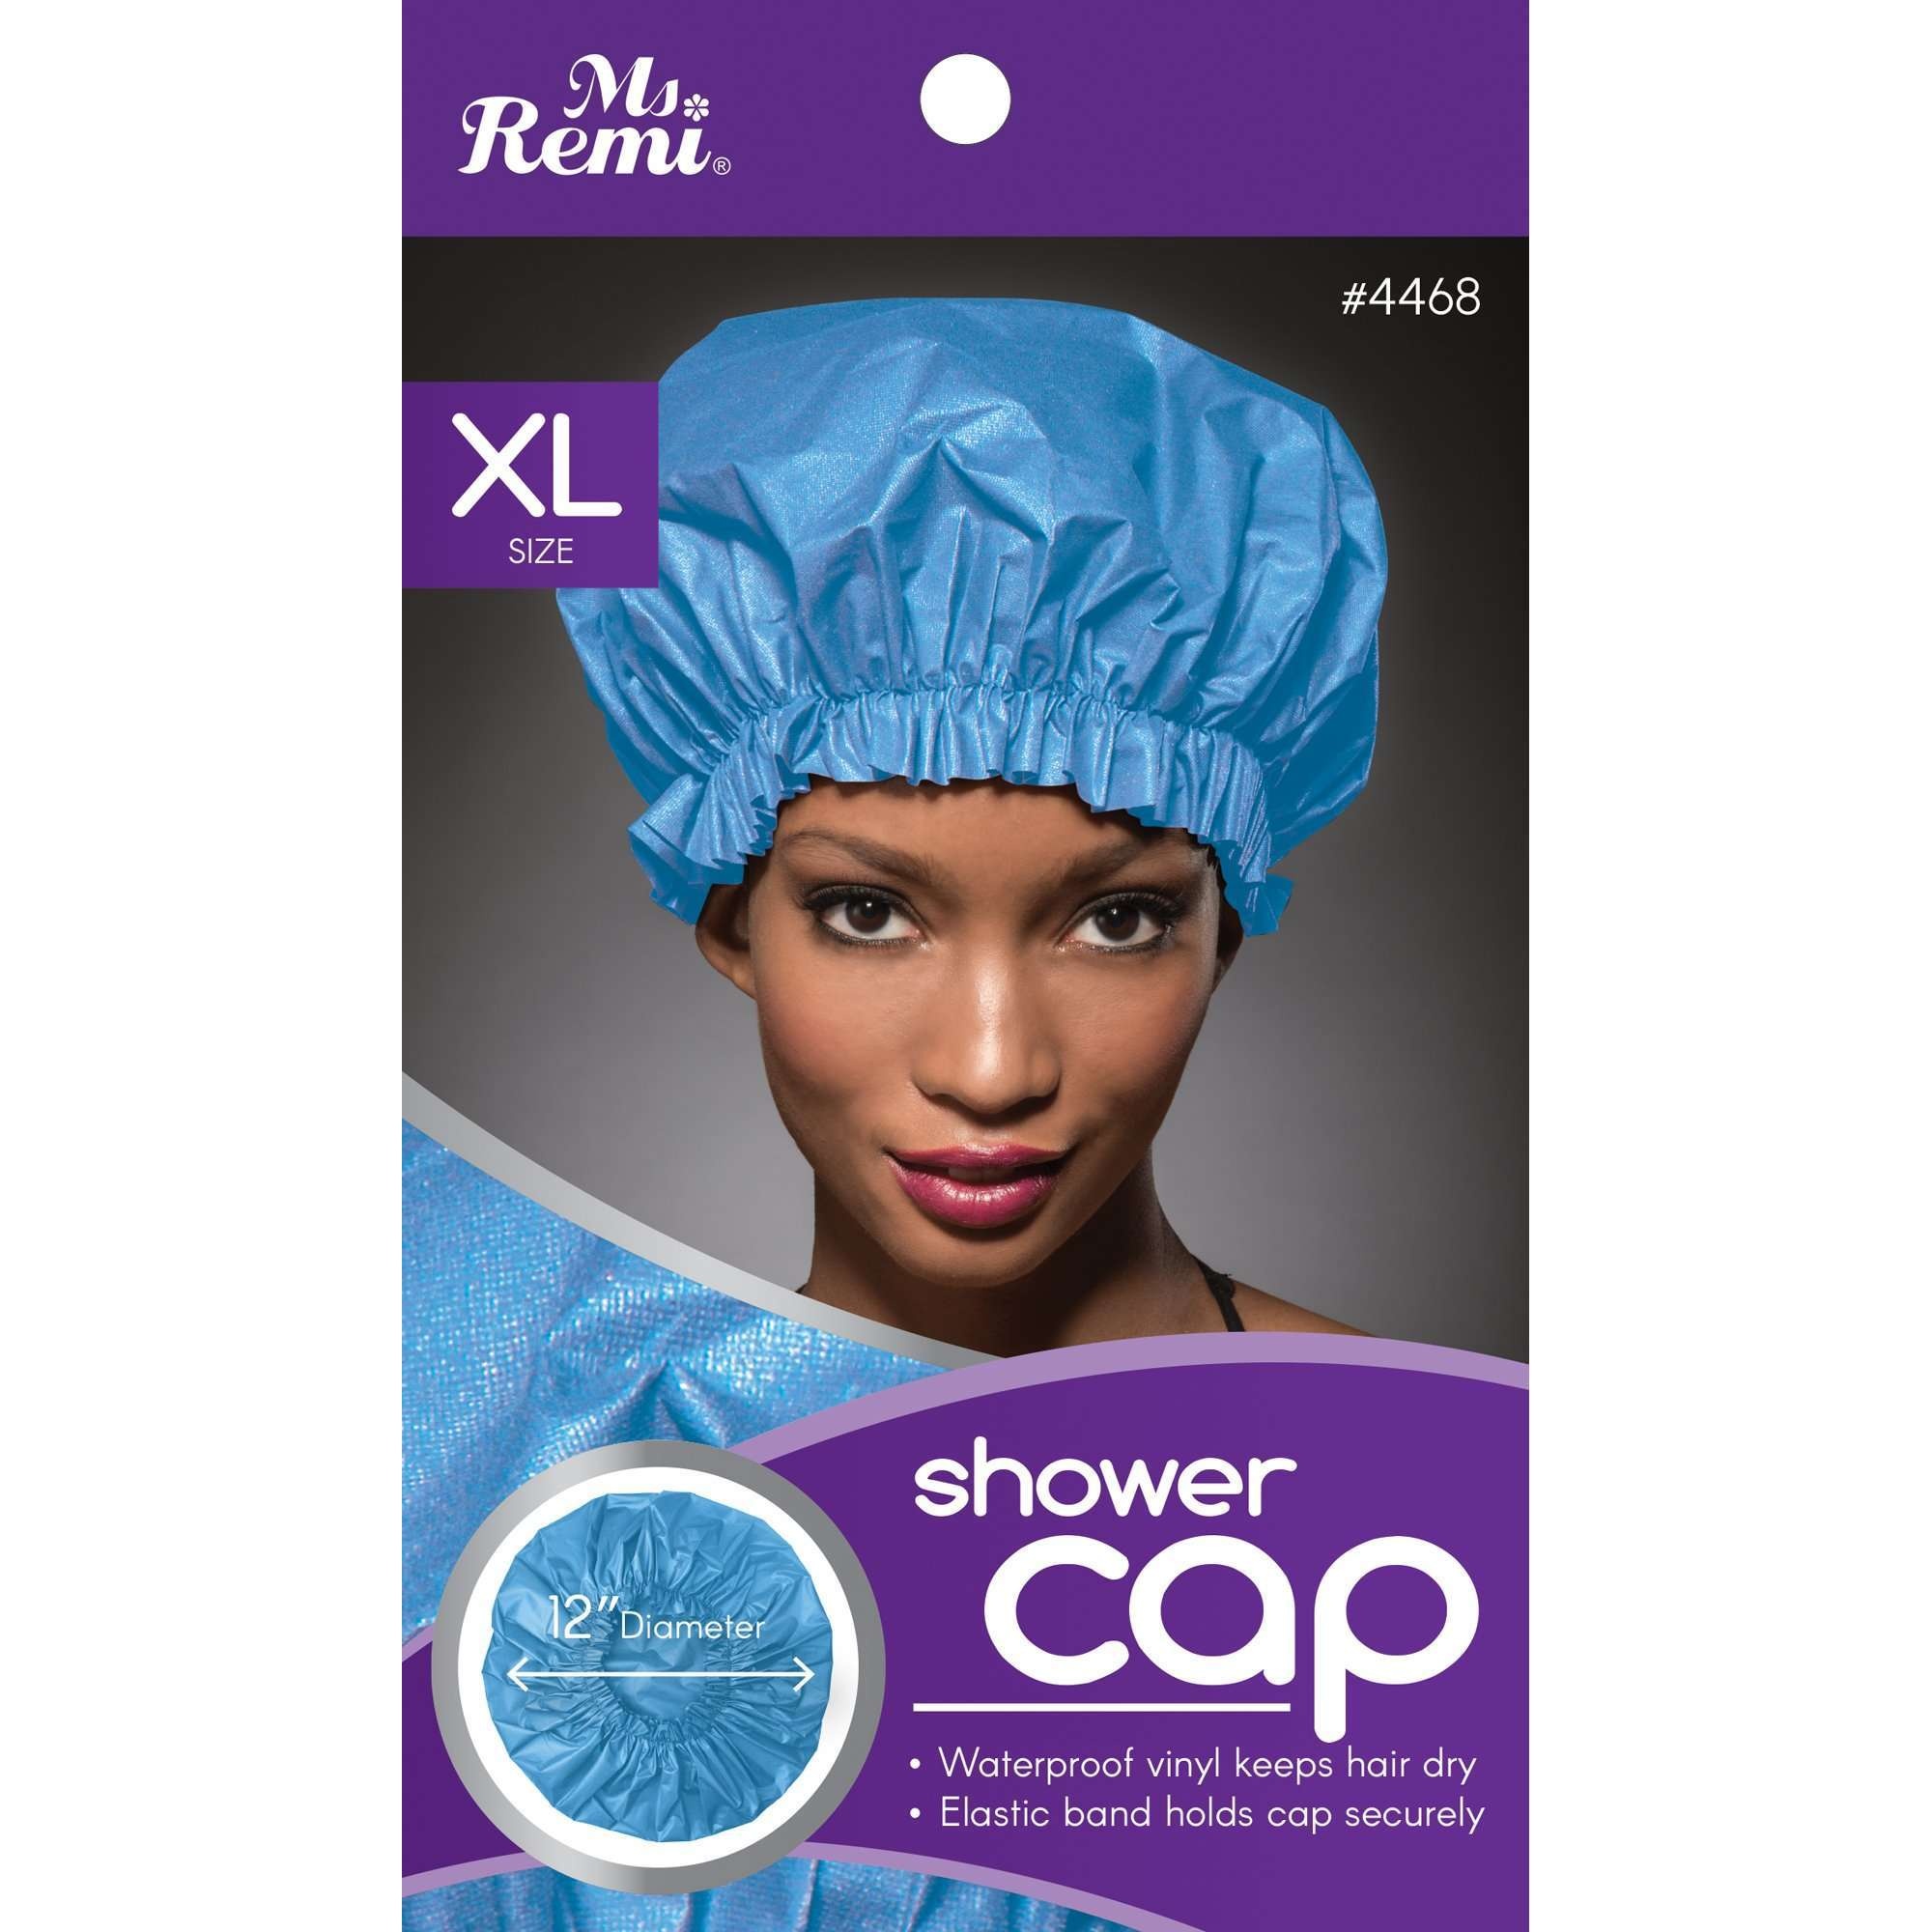
Ms. Remi Shower Cap Assorted X-Large #4468
Vinyl material Waterproof WARNING: This product can expose you to chemicals including Vinyl Chloride, Diisononyl Phthalate (DINP), and Di(2-ethylhexyl)phthalate (DEHP), which are known to the State of California to cause cancer, and Butyl Benzyl Phthalate (BBP), Di-n-butyl Phthalate (DBP), Di(2-ethylhexyl)phthalate (DEHP), and Di-isodecyl Phthalate (DIDP), which are known to the State of California to cause birth defects or other reproductive harm. For more information go to www.P65Warnings.ca.gov.
Brand: Ms. Remi
Category: Health & Beauty > Personal Care > Cosmetics > Bath & Body > Shower Caps